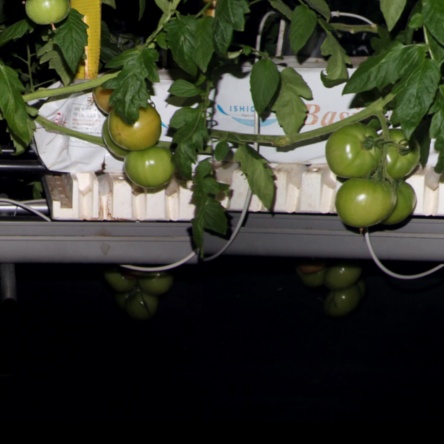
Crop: tomato